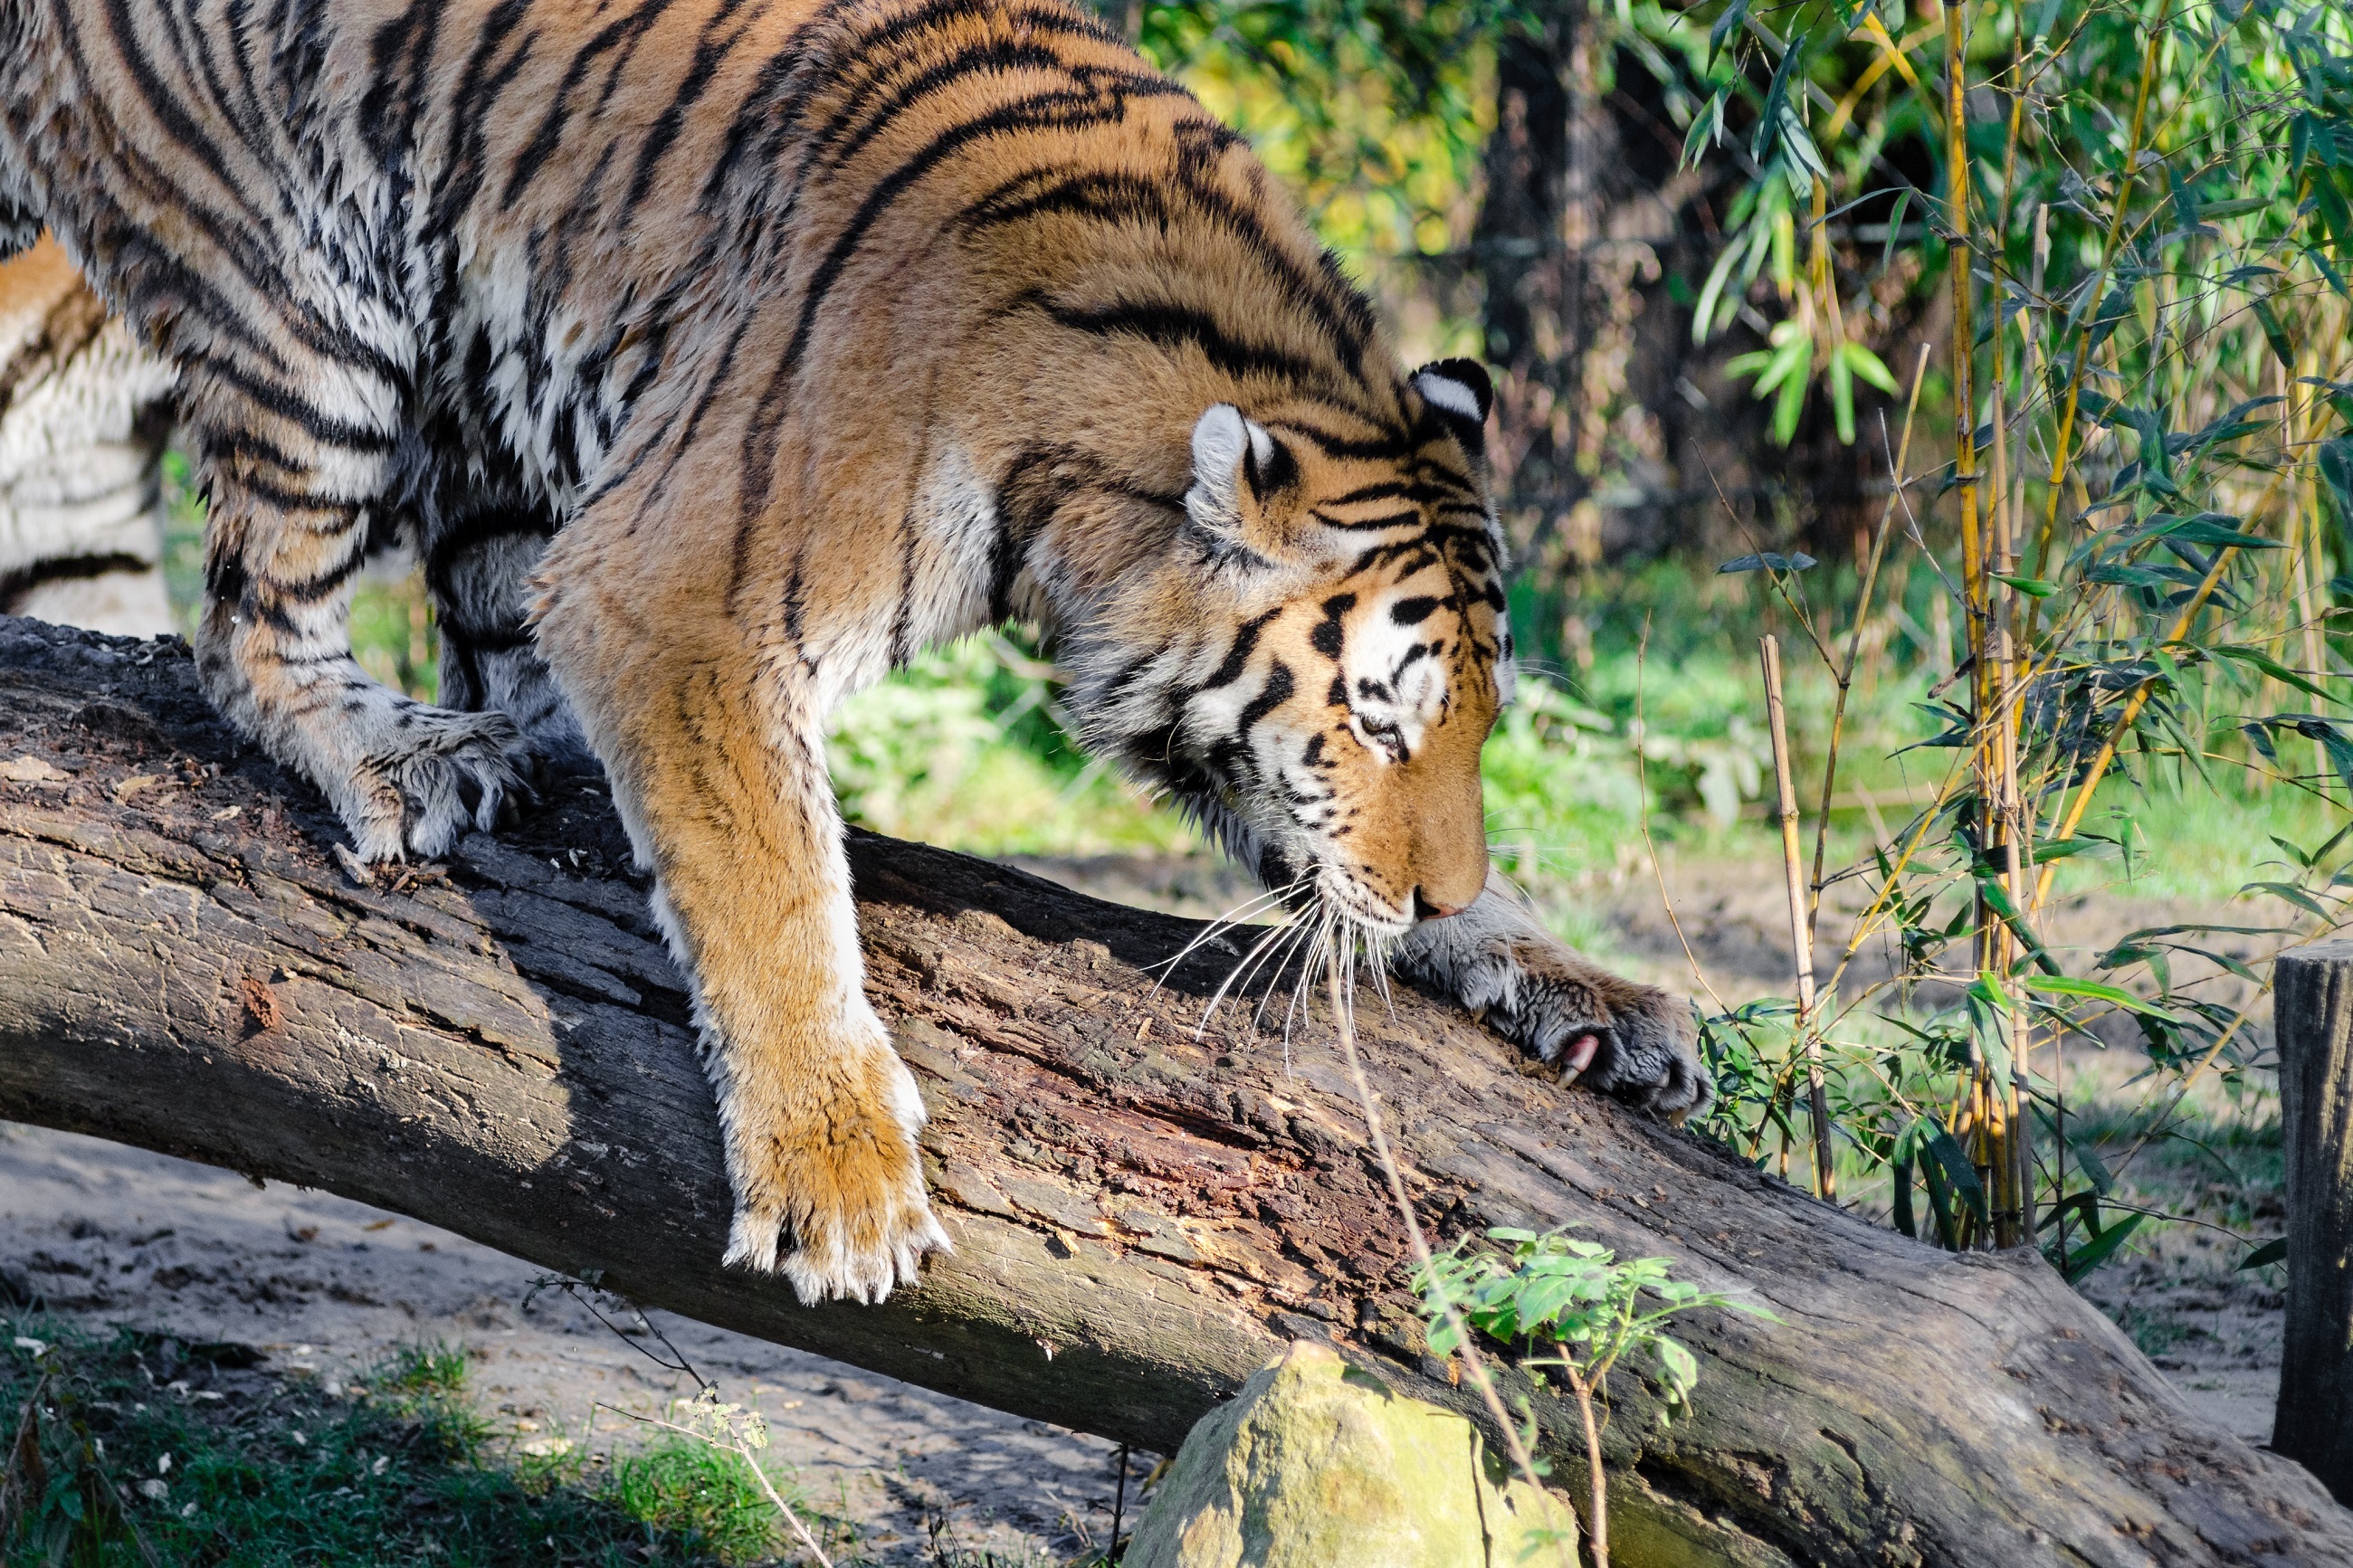
nature, wildlife, zoo, log, portrait, jungle, feline, mammal, climbing, predator, fauna, savanna, big cat, tiger, carnivore, big cats, cat like mammal